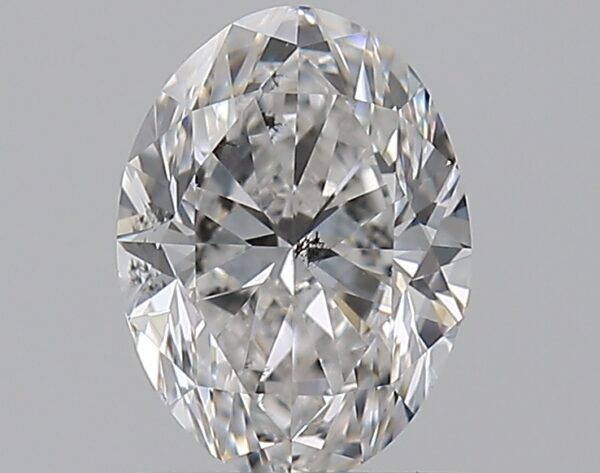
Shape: oval
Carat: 0.7
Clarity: SI1
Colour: E
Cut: VG
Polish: EX
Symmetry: VG
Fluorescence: N
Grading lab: GIA
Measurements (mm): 6.6 x 4.89 x 3.19